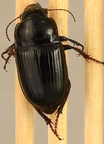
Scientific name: Euryderus grossus
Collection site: Central Plains Experimental Range NEON (CPER), plot CPER_003